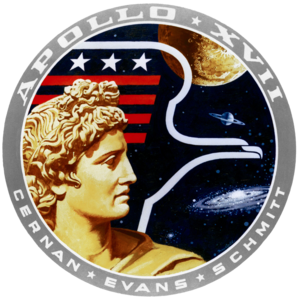
Apollo 17 est la dernière mission du programme spatial Apollo à emmener des hommes à la surface de la Lune. Avec cette mission, l'agence spatiale américaine, la NASA, conclut le projet lancé en 1961 par le président John F. Kennedy qui avait pour objectif d'amener des hommes sur la Lune. Apollo 17 est, comme Apollo 15 et 16, une mission de type J, caractérisée par un important volet scientifique. Le module lunaire utilisé permet aux astronautes de séjourner trois jours sur la surface de la Lune ; les sorties extravéhiculaires peuvent durer jusqu'à huit heures tandis que la mobilité des astronautes est accrue grâce au rover lunaire ; le vaisseau Apollo emporte des expériences scientifiques mises en œuvre en surface mais également en orbite.
Harrison Hagan Schmitt, né le 3 juillet 1935 à Santa Rita au Nouveau-Mexique, est un géologue, astronaute et sénateur américain.
Ronald Ellwin Evans, Jr. dit Ron Evans, né le 10 novembre 1933 à San Francis et décédé le 7 avril 1990, était un pilote de chasse et un astronaute américain qui a fait partie de l'équipage de la dernière mission vers la Lune Apollo 17.